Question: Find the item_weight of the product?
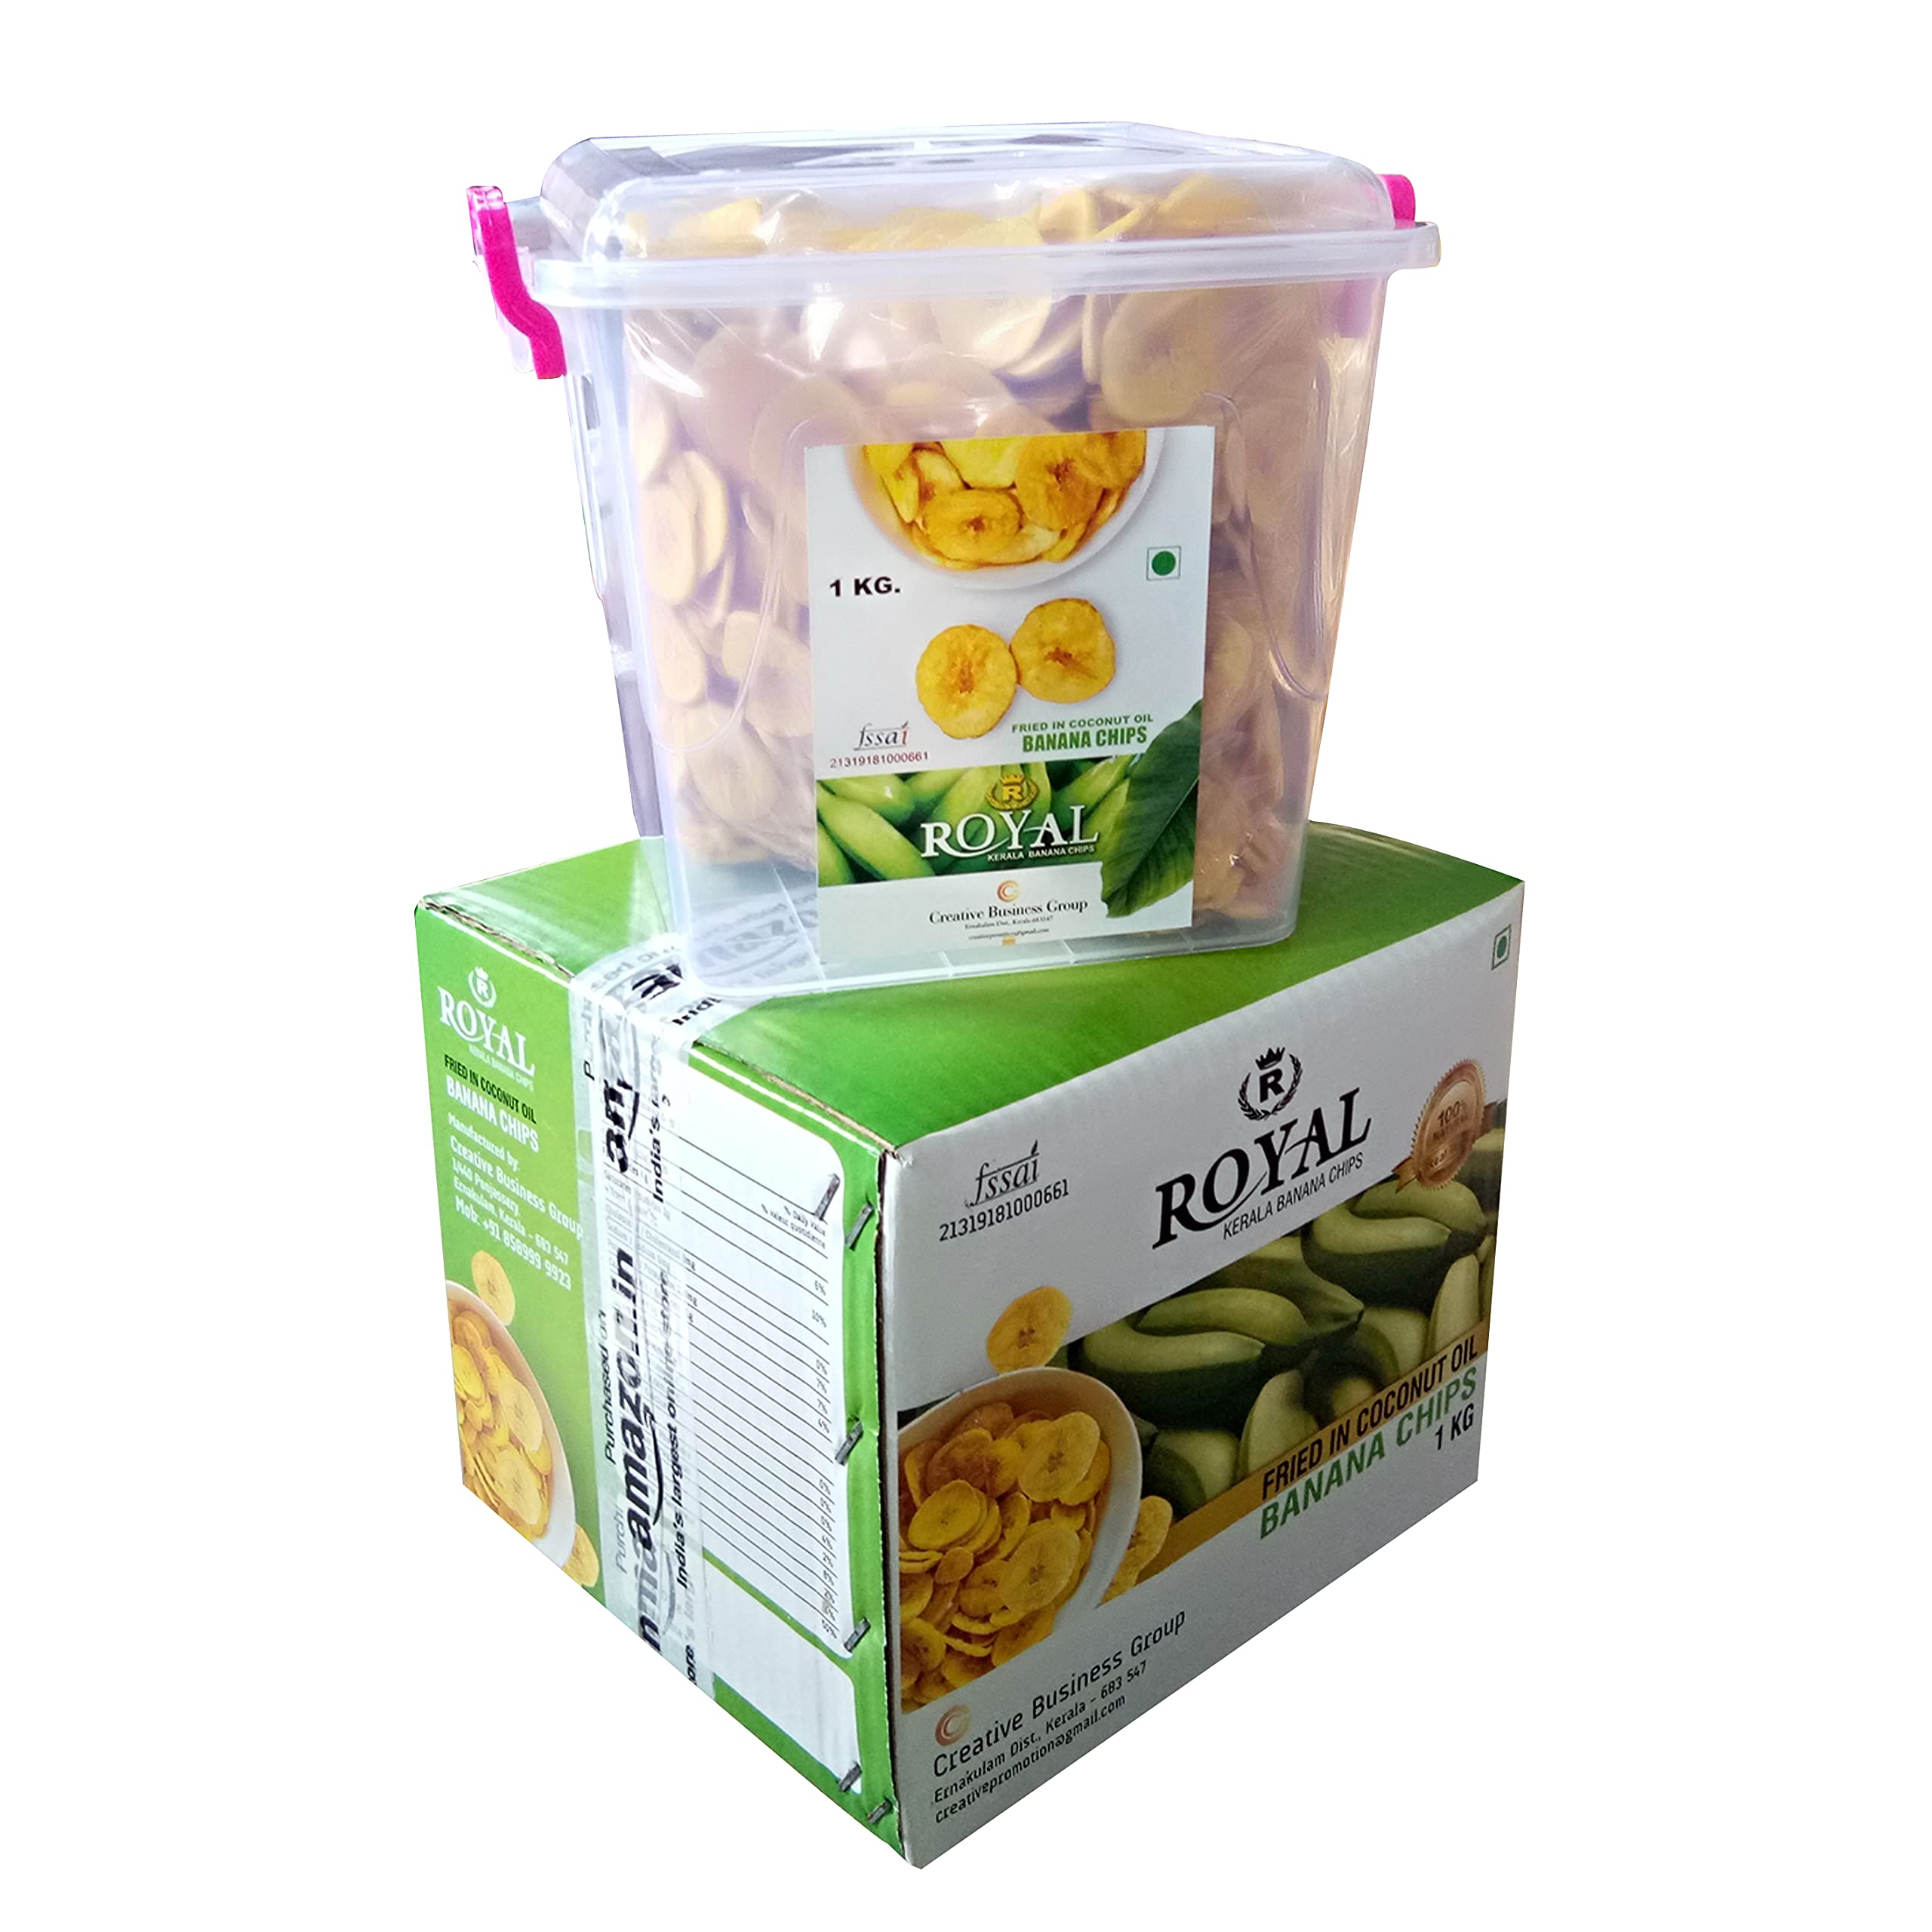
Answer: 1 kilogram